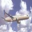
Label: airplane